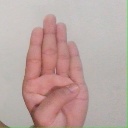
अक्षर: ब